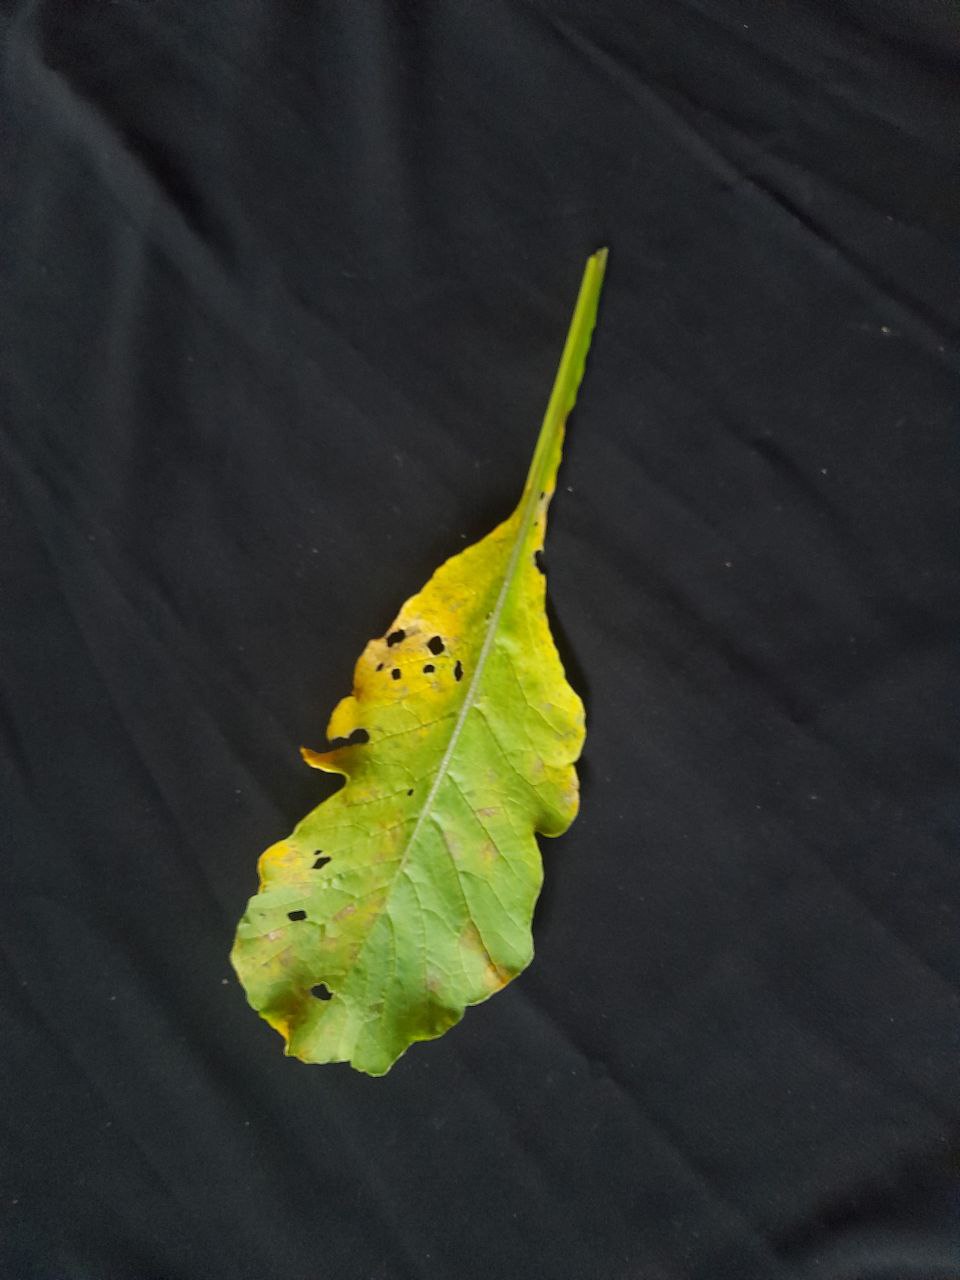
Label: flea beetle